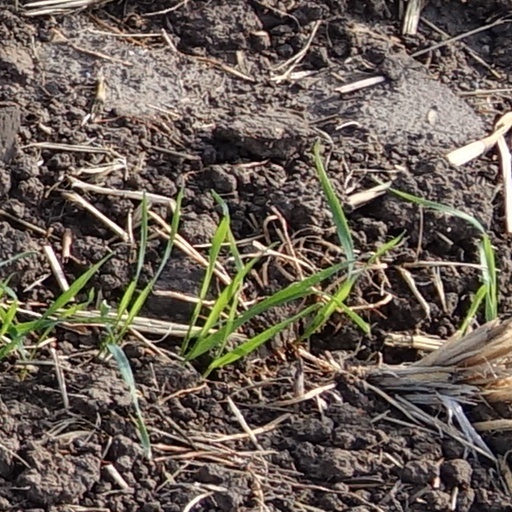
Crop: wheat